List of tunnels in New Zealand

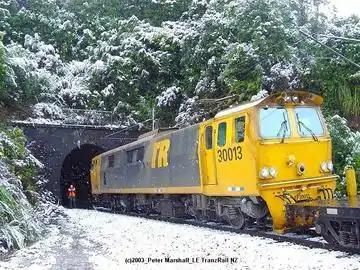
An EF electric locomotive on the North Island Main Trunk line, 2006

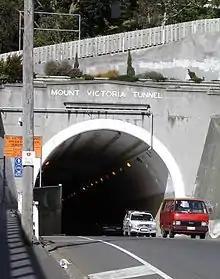
Western portal of SH 1 Mount Victoria Tunnel, Wellington

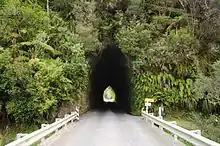
Eastern portal of the Okau Tunnel, standing on the bridge

There are 3 other tunnels on tracks in the Taranaki area; Aukopae (closed), Graylings cattle tunnel, Waikawau beach tunnel.